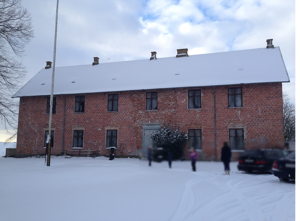
Trudsholm (Kirke Sonnerup Sogn)
Trudsholm
Trudsholm gods
Trudsholm er en herregård i Sonnerup Sogn, Voldborg Herred i Lejre Kommune.